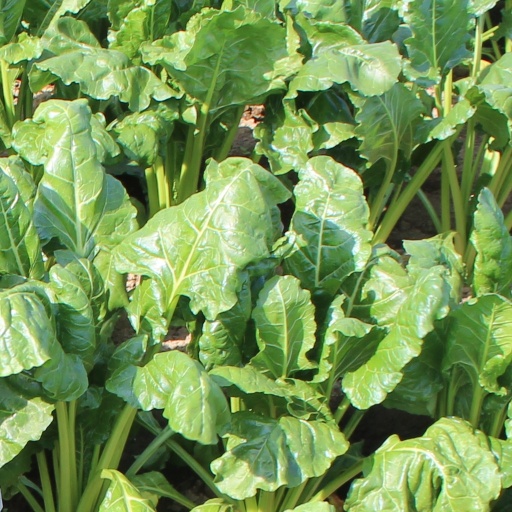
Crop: sugar beet